Little Man (2006 film)

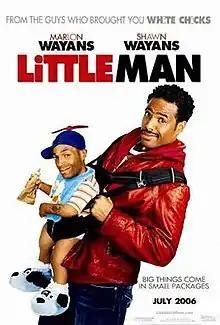
Theatrical release poster

Little Man (stylized as LiTTLE MAN and/or LiTTLEMAN) is a 2006 American comedy film directed by Keenen Ivory Wayans, who co-wrote and co-produced it with Marlon and Shawn Wayans, who both also star in lead roles. The film co-stars Kerry Washington, John Witherspoon, Tracy Morgan, Lochlyn Munro, Chazz Palminteri and Molly Shannon. It follows a jewel thief with dwarfism who hides the proceeds of his latest robbery, then pretends to be a very large baby in order to retrieve it.